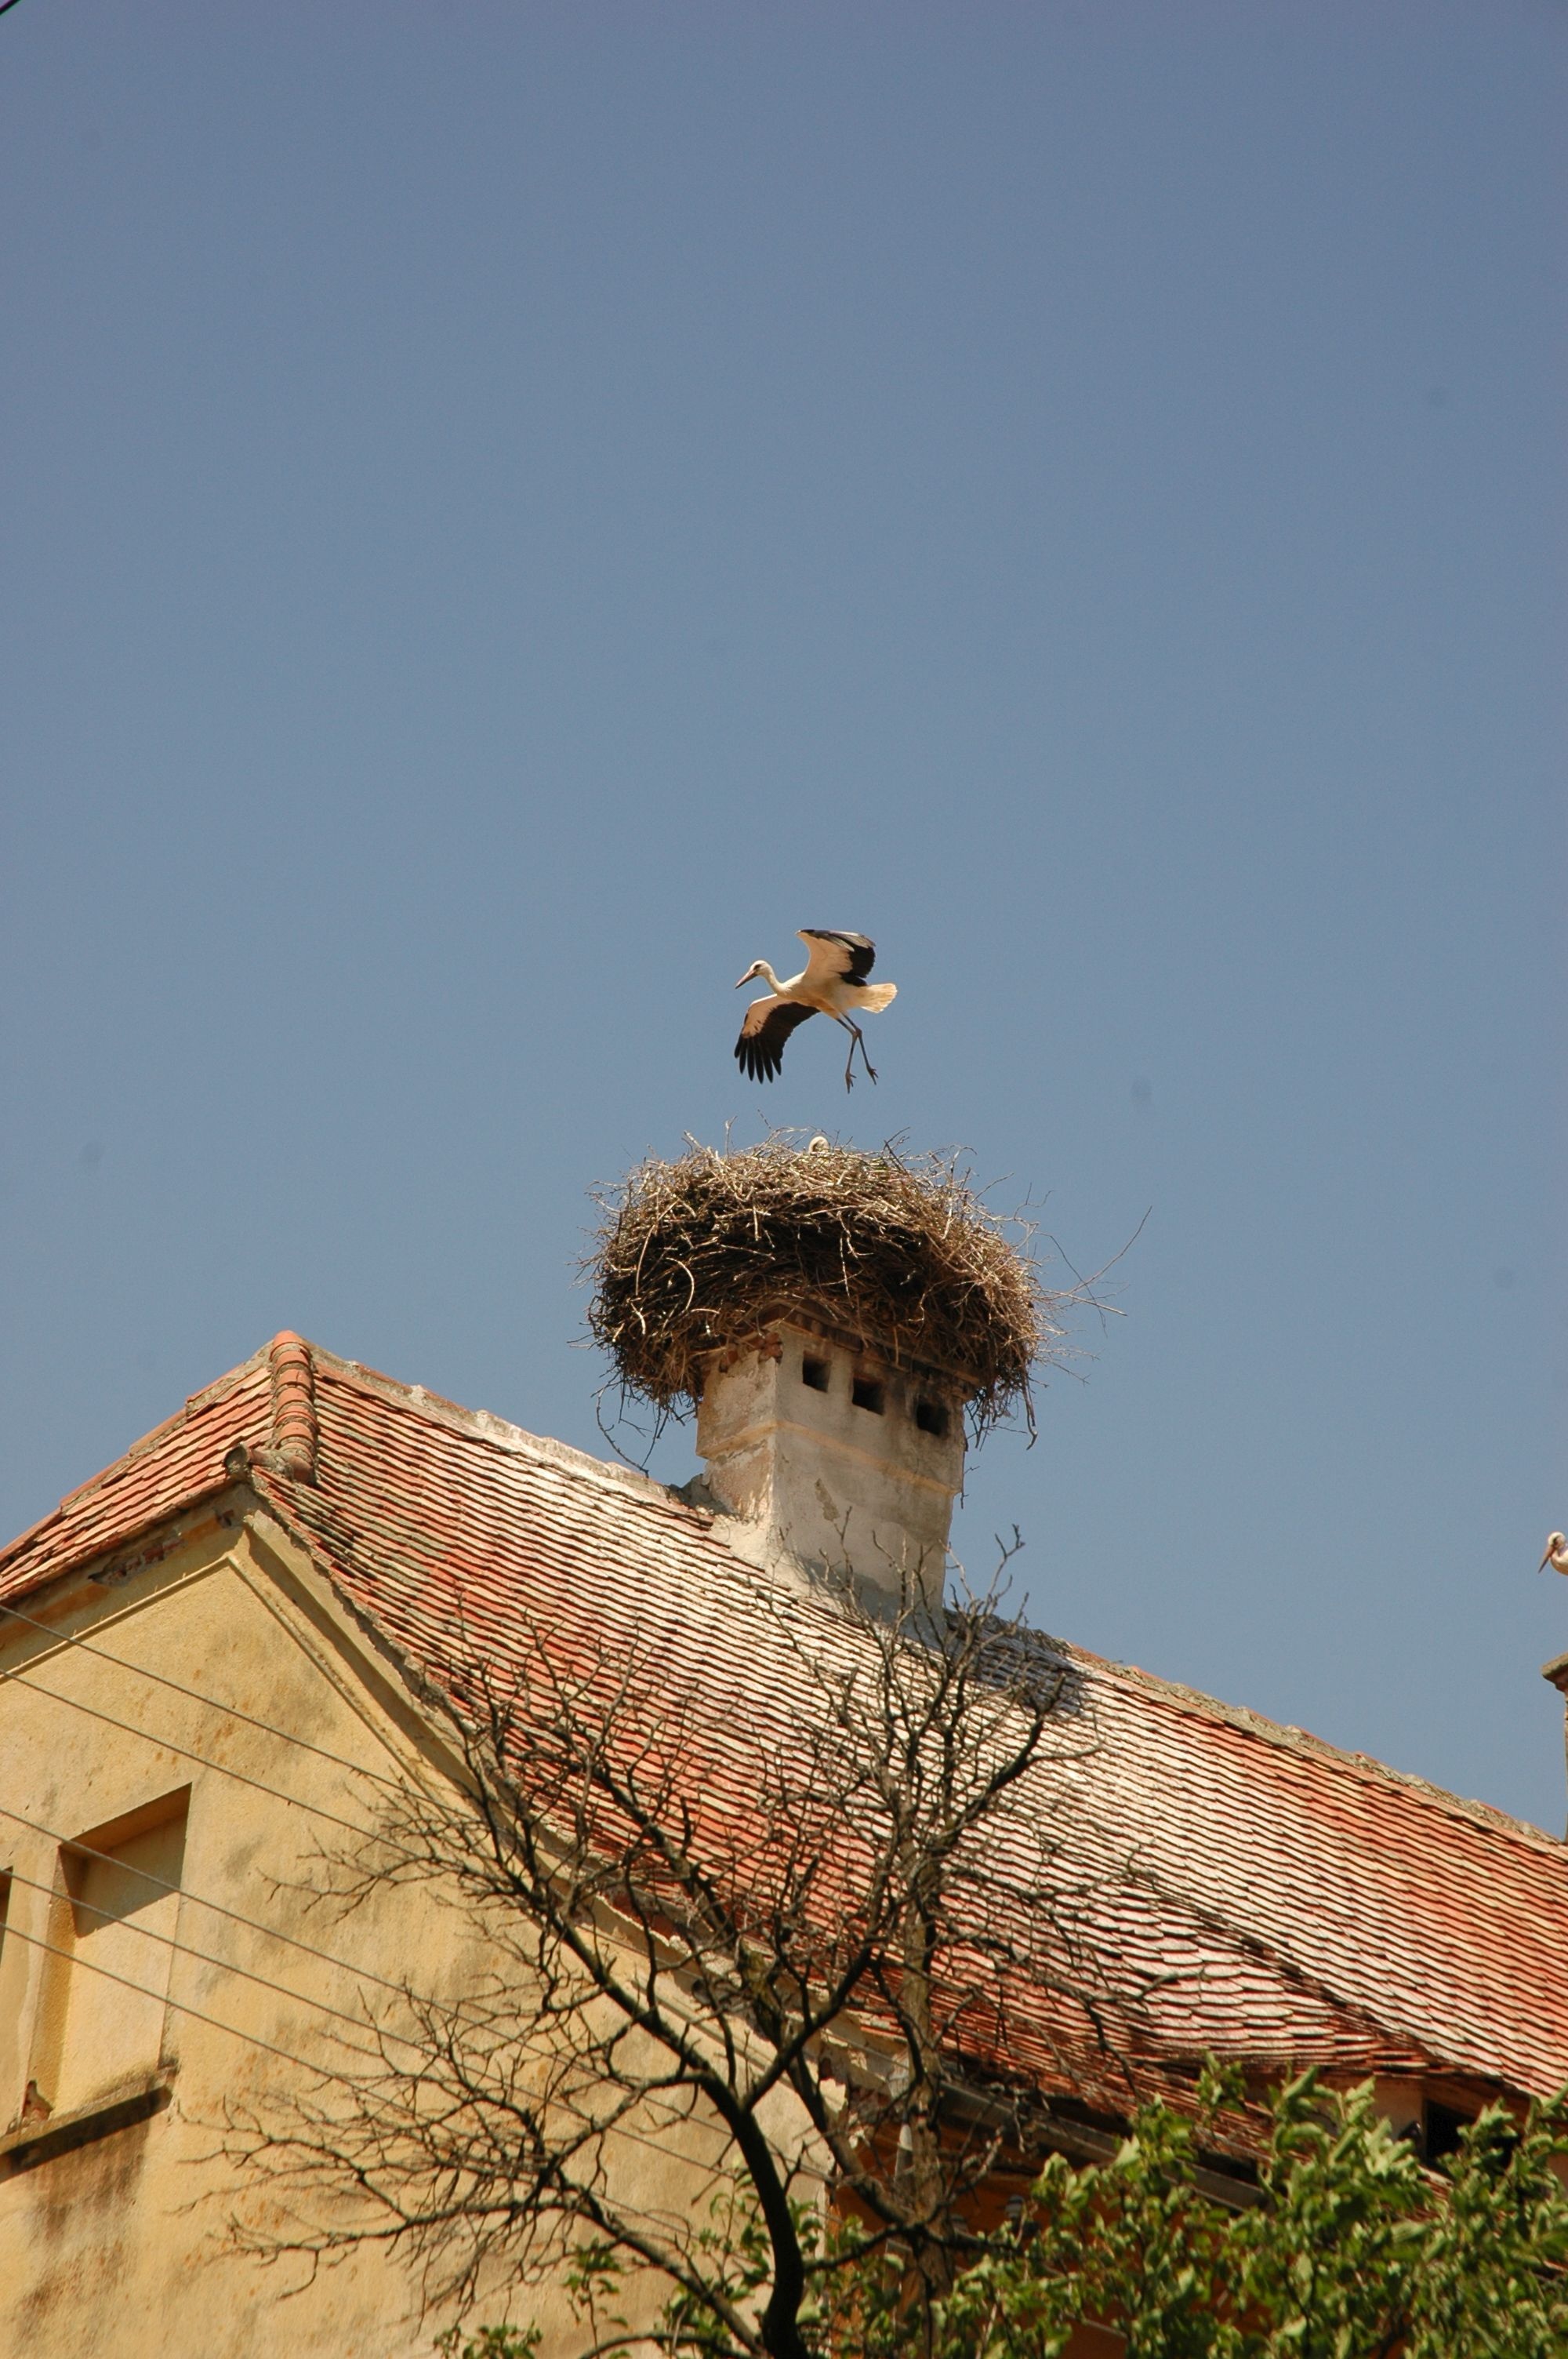
nature, outdoor, bird, sky, roof, flying, summer, clear, natural, eagle, blue, fauna, stork, bird of prey, nest, landing, falcon, ciconiiformes